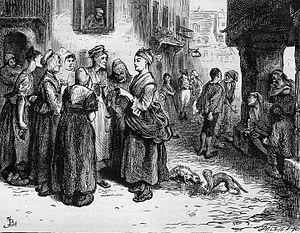
Le faubourg Saint-Antoine est l’un des anciens faubourgs de Paris.